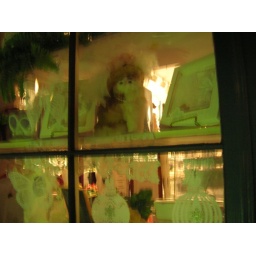
scary cat in a gift shop window